2020 Kyrgyz Revolution

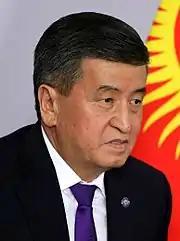
Jeenbekov in 2018

Kyrgyzstan had faced two revolutions during the early 21st century, including the Tulip Revolution in 2005 and the Kyrgyz Revolution of 2010. In August 2020, Kyrgyz President Sooronbay Jeenbekov indicated that the parliamentary elections would not be postponed despite the coronavirus pandemic. During the elections, several parties were accused of buying votes. Several journalists also reported that they had been harassed or attacked. Out of the parties that made it into parliament, only United Kyrgyzstan consistently opposes the incumbent government led by Jeenbekov.